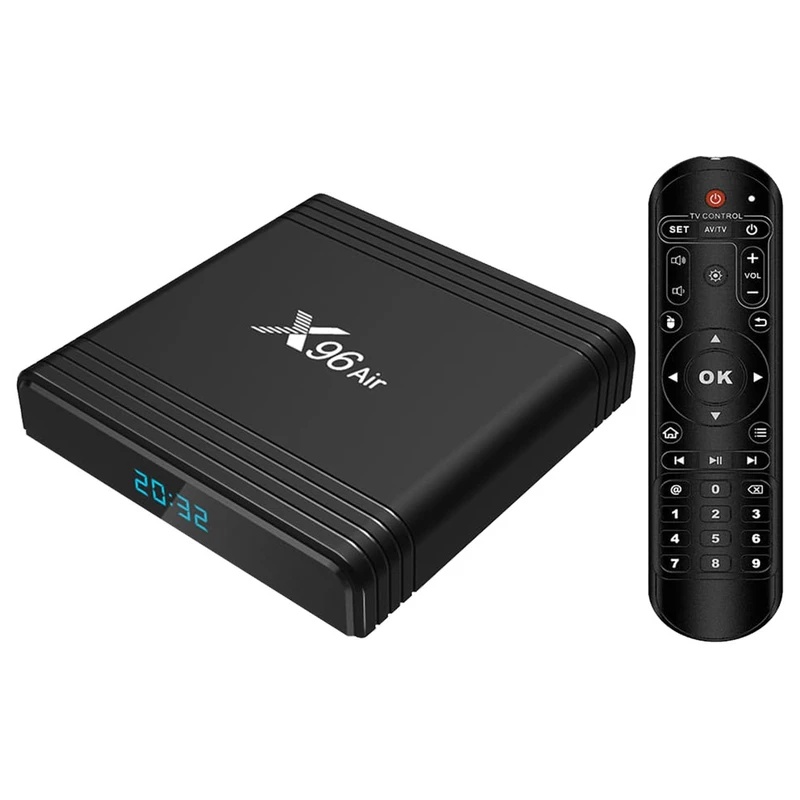
X96 Air 8K Android IPTV Box
X96 Air 8K Android IPTV Box With remote control and 2 pin plug 4GB DDR3 32GB eMMC Amlogic S905x3 8K Video Android 9.0 TV Box 2.4G+5.8G WiFi Bluetooth LAN USB3.0 Shop all your electronics needs today at Fog Buddies Electronics Store!
Brand: Techworld
Category: Electronics > Video > Video Players & Recorders > Streaming & Home Media Players